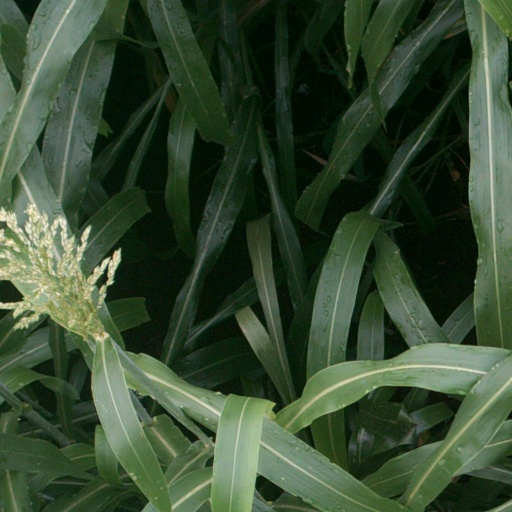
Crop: sorghum